George Thorndike Angell

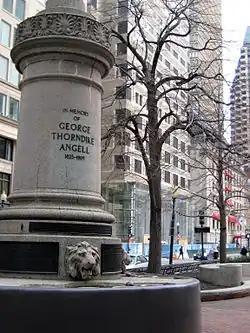
Detail of monument to George Thorndike Angell in the Financial District, Boston, Massachusetts

George Thorndike Angell (June 5, 1823March 16, 1909) was an American lawyer, philanthropist, and activist. He advocated for animal welfare, founding and serving as president of the Massachusetts Society for the Prevention of Cruelty to Animals. He also championed public health reform and opposed food adulteration.